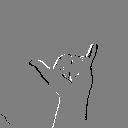
ASL letter: y